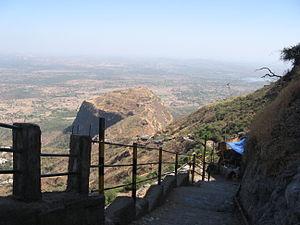
Chemin d'accès au temple et vue partielle de la colline de Pavadagh Gujarat
Le parc archéologique de Champaner-Pavagadh est un vaste site archéologique indien largement inexcavé, situé dans l'État du Gujarat, à proximité de la ville de Baroda. Il est sur la liste du patrimoine mondial de l'UNESCO depuis 2004.